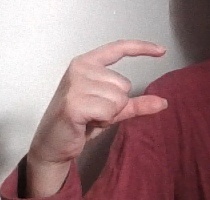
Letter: dal